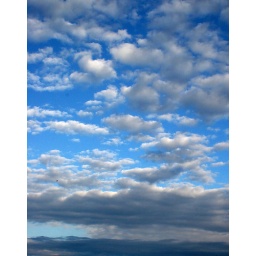
the sky captured in may from my old bedroom window at my parents house.